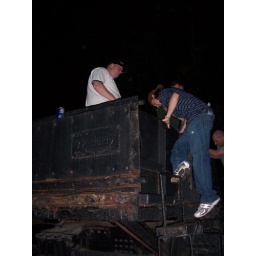
This is how we roll - in a train car